Vadgam

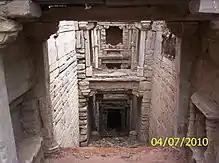
Stepwell of Vadgam

Vadgam is situated between Kheralu and Palanpur, 15 km away from Palanpur the main city of the Banaskantha District. It is a commercial place for the surrounding the villages Memadpur, Kodaram, Pilucha, Rupal, Gola, Parakhadi, Magarwada, Nandotra, Majadar, Gidasan and Nanosana. average raindrop in vadgam region is 706mm.